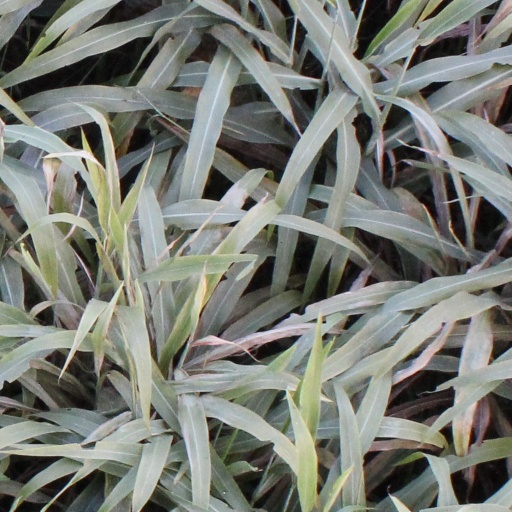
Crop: sorghum